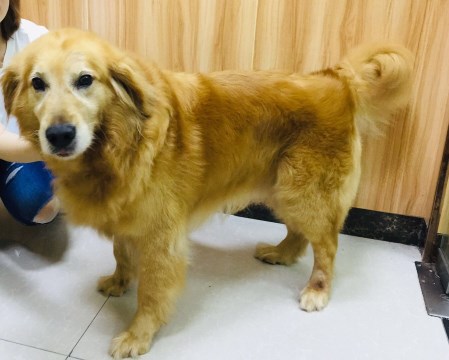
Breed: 5355-n000126-golden_retriever